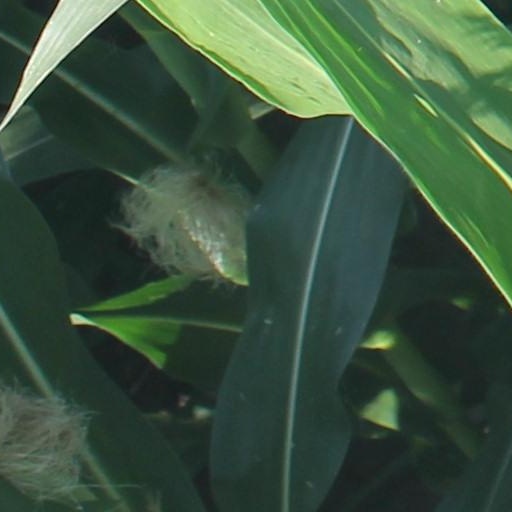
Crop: maize; corn